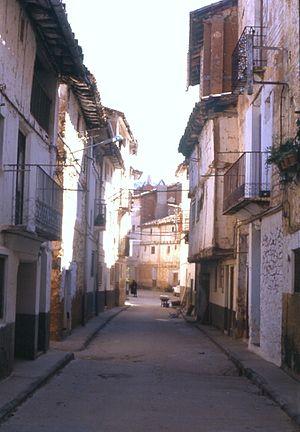
Casas Bajas, en castillan et officiellement, est une commune d'Espagne de la province de Valence dans la Communauté valencienne. Elle est située dans la comarque du Rincón de Ademuz et dans la zone à prédominance linguistique castillane.